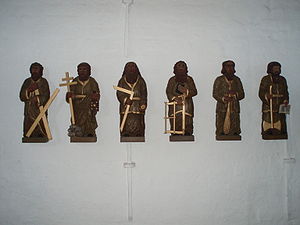
Jelling Kirke / Interiør / Galleri
Jelling Kirke er en kirke i Jelling, Jelling Sogn i Vejle Kommune. Kirken ligger mellem de store gravhøje og er en del af Jellingmonumenterne, der er optaget på UNESCOs Verdensarvsliste.